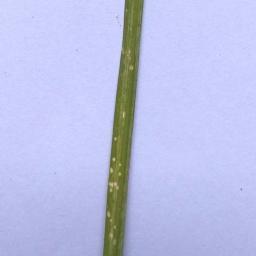
Label: Rice___Leaf_Blast